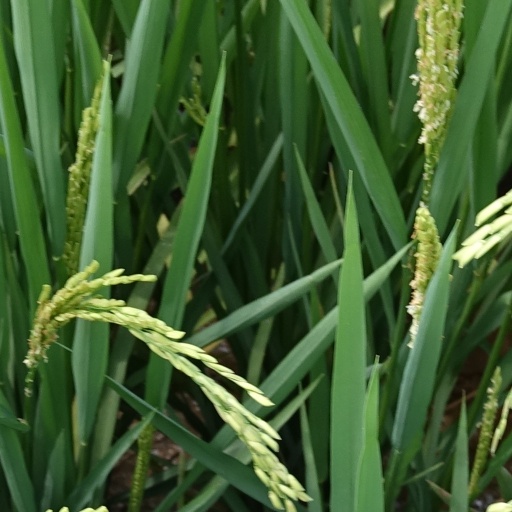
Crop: rice